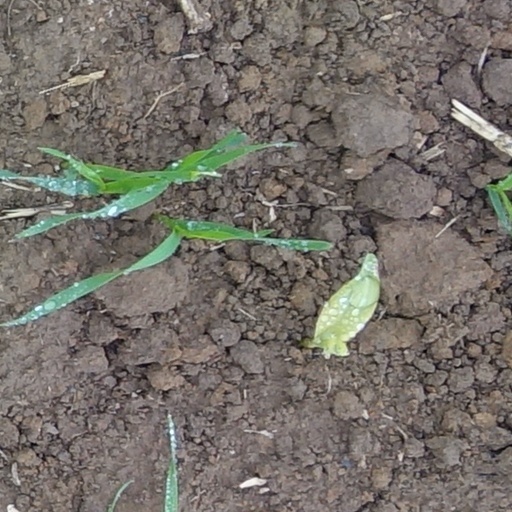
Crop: wheat